Razhden Arsenidze

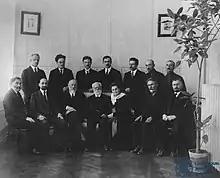
Karl Kautsky with the Georgian Social-Democrats, Tbilisi, 1920. In the first row: S. Devdariani, Noe Ramishvili, Noe Zhordania, Karl Kautsky and his wife Luise, Silibistro Jibladze, Razhden Arsenidze; in the second row: Kautsky's secretary Olberg, Victor Tevzaia, K. Gvarjaladze, Konstantine Sabakhtarashvili, S. Tevzadze, Avtandil Urushadze, R. Tsintsabadze

He was involved with the Georgian Social Democratic Labour Party, branch of Russian Social Democratic Labour Party and sided with its Menshevik wing in 1903. He later engaged in revolutionary journalism and was exiled by the Imperial Russian administration to Siberia whence he was able to return only after the 1917 February Revolution toppled down the Tsar’s government.